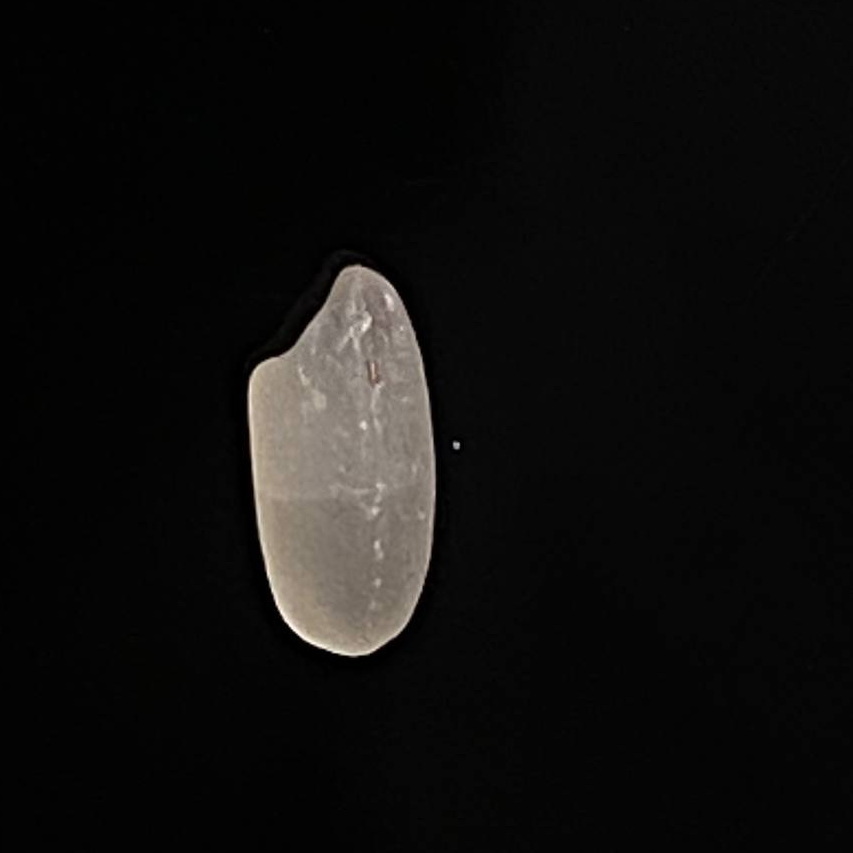
Rice variety: Bashful